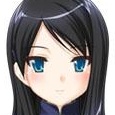
Portrait style: Anime Portrait